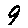
Label: 9